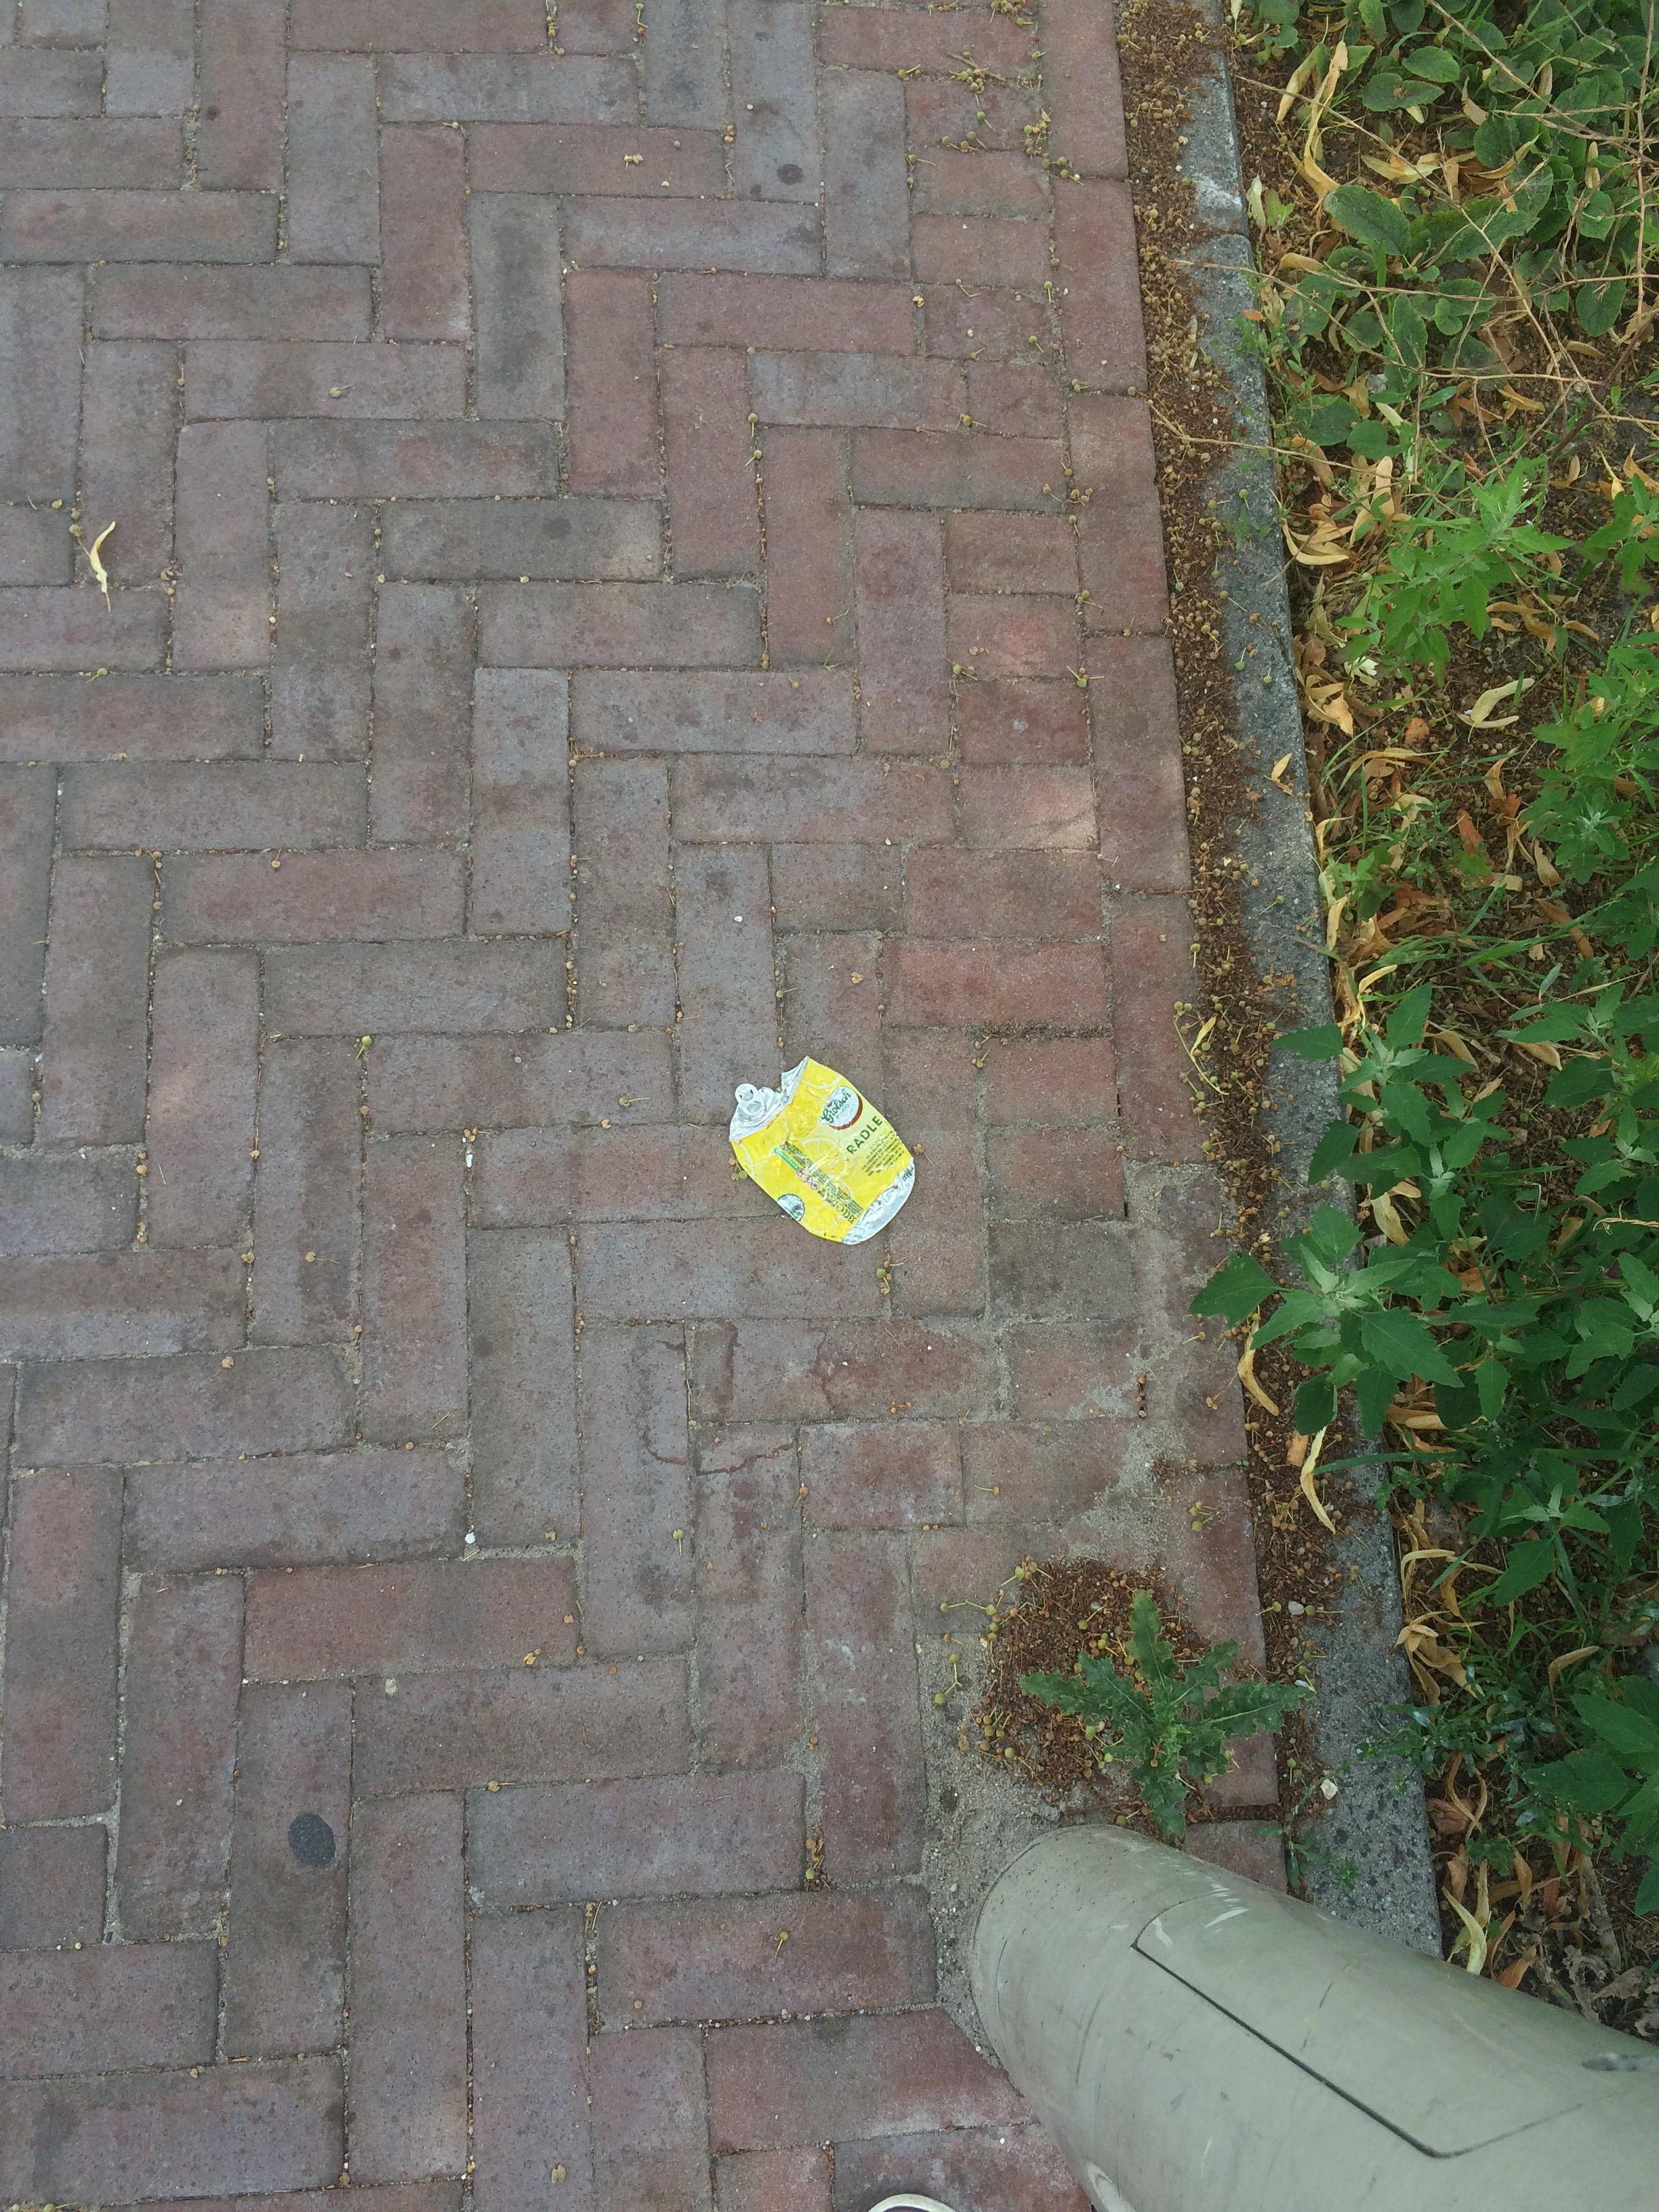
Object: Drink can (Can)

Object: Pop tab (Pop tab)